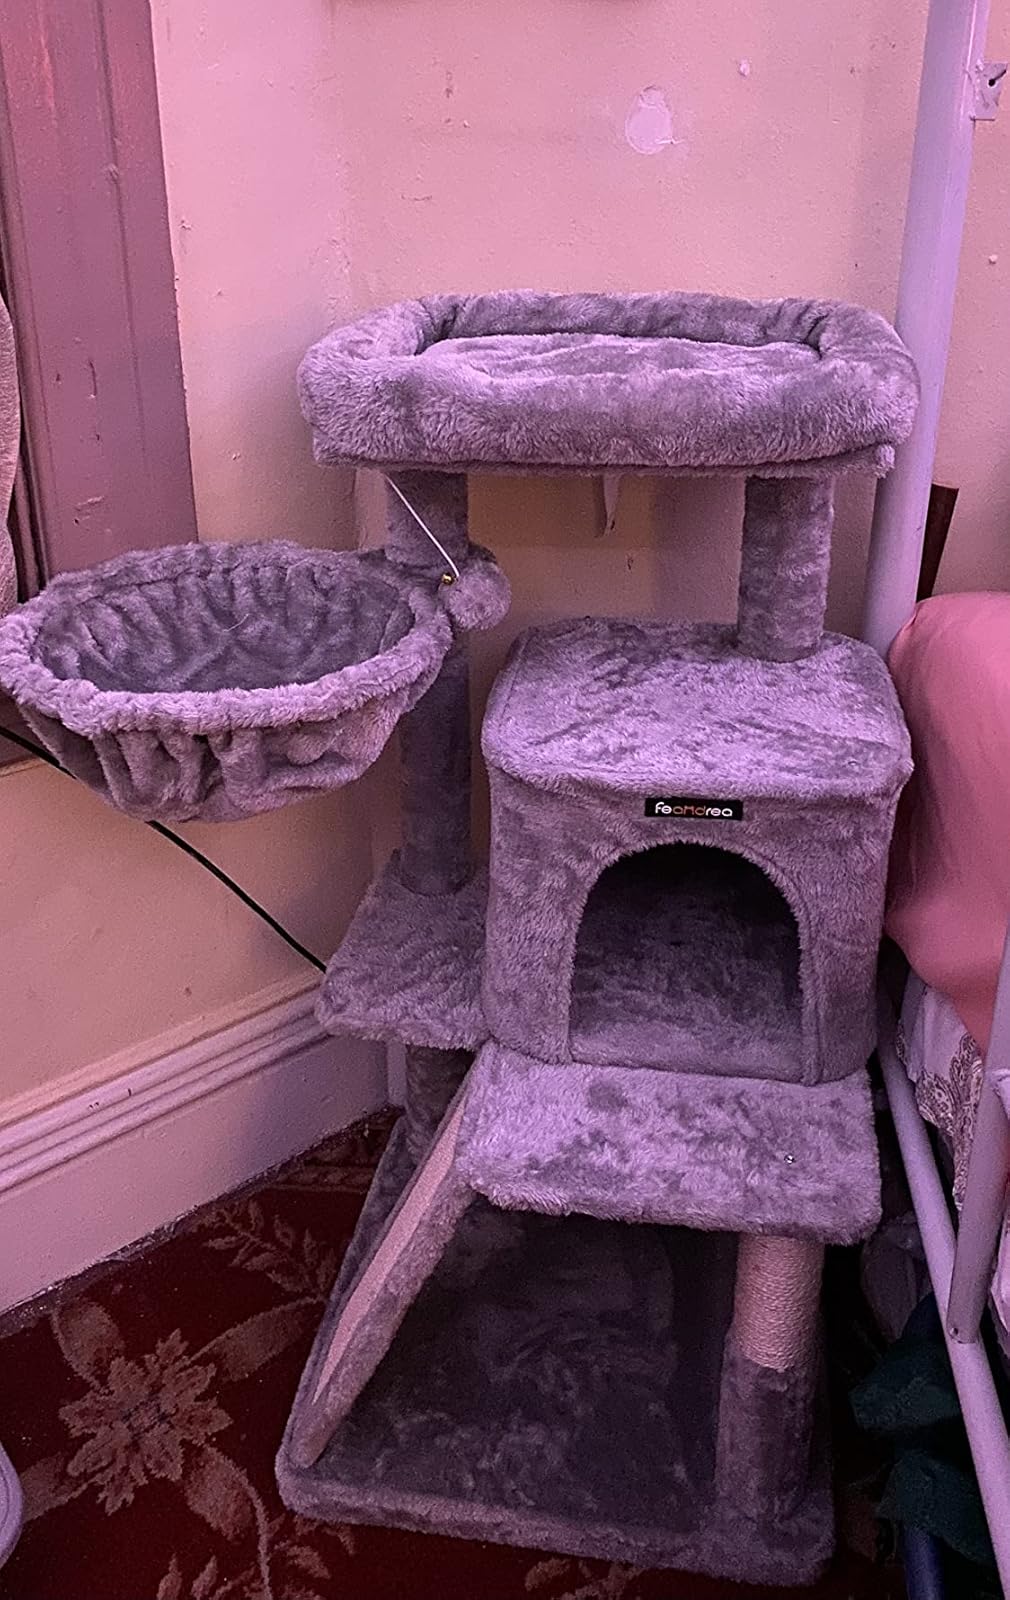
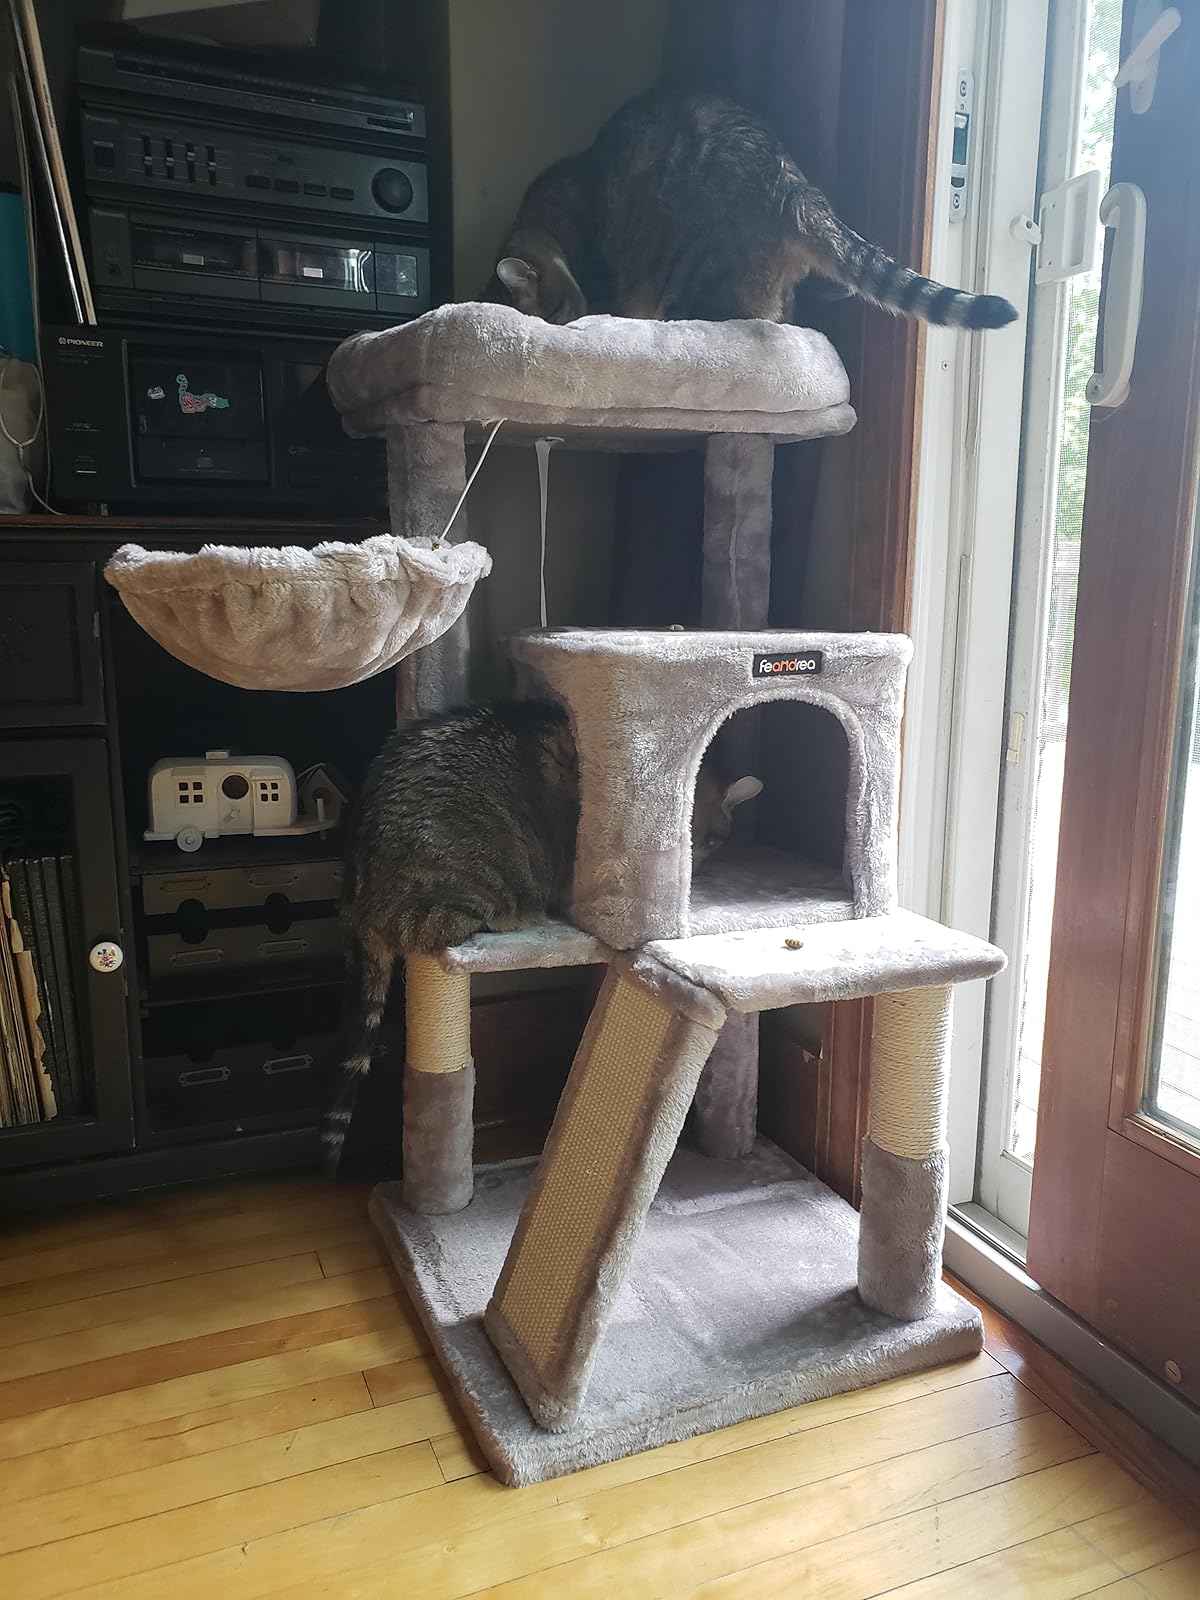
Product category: items_cat tree
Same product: yes